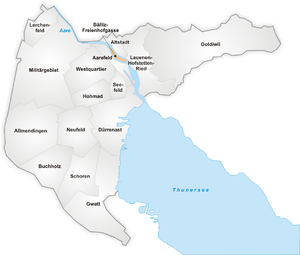
Le Bälliz-Freienhofgasse est une île de l'Aar et un quartier, sur le territoire de Thoune dans le canton de Berne. Il est situé sur le bord sud-ouest de la vieille ville